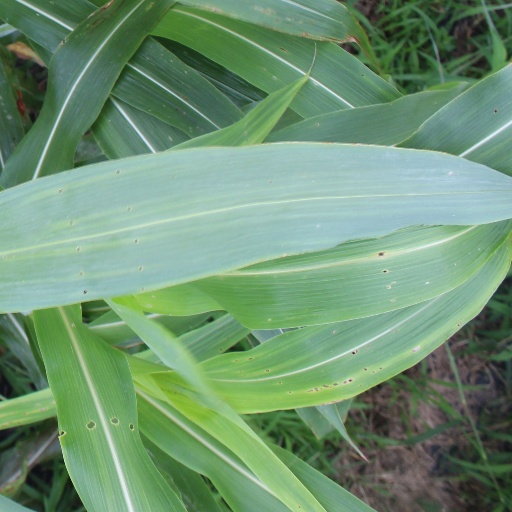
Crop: sorghum